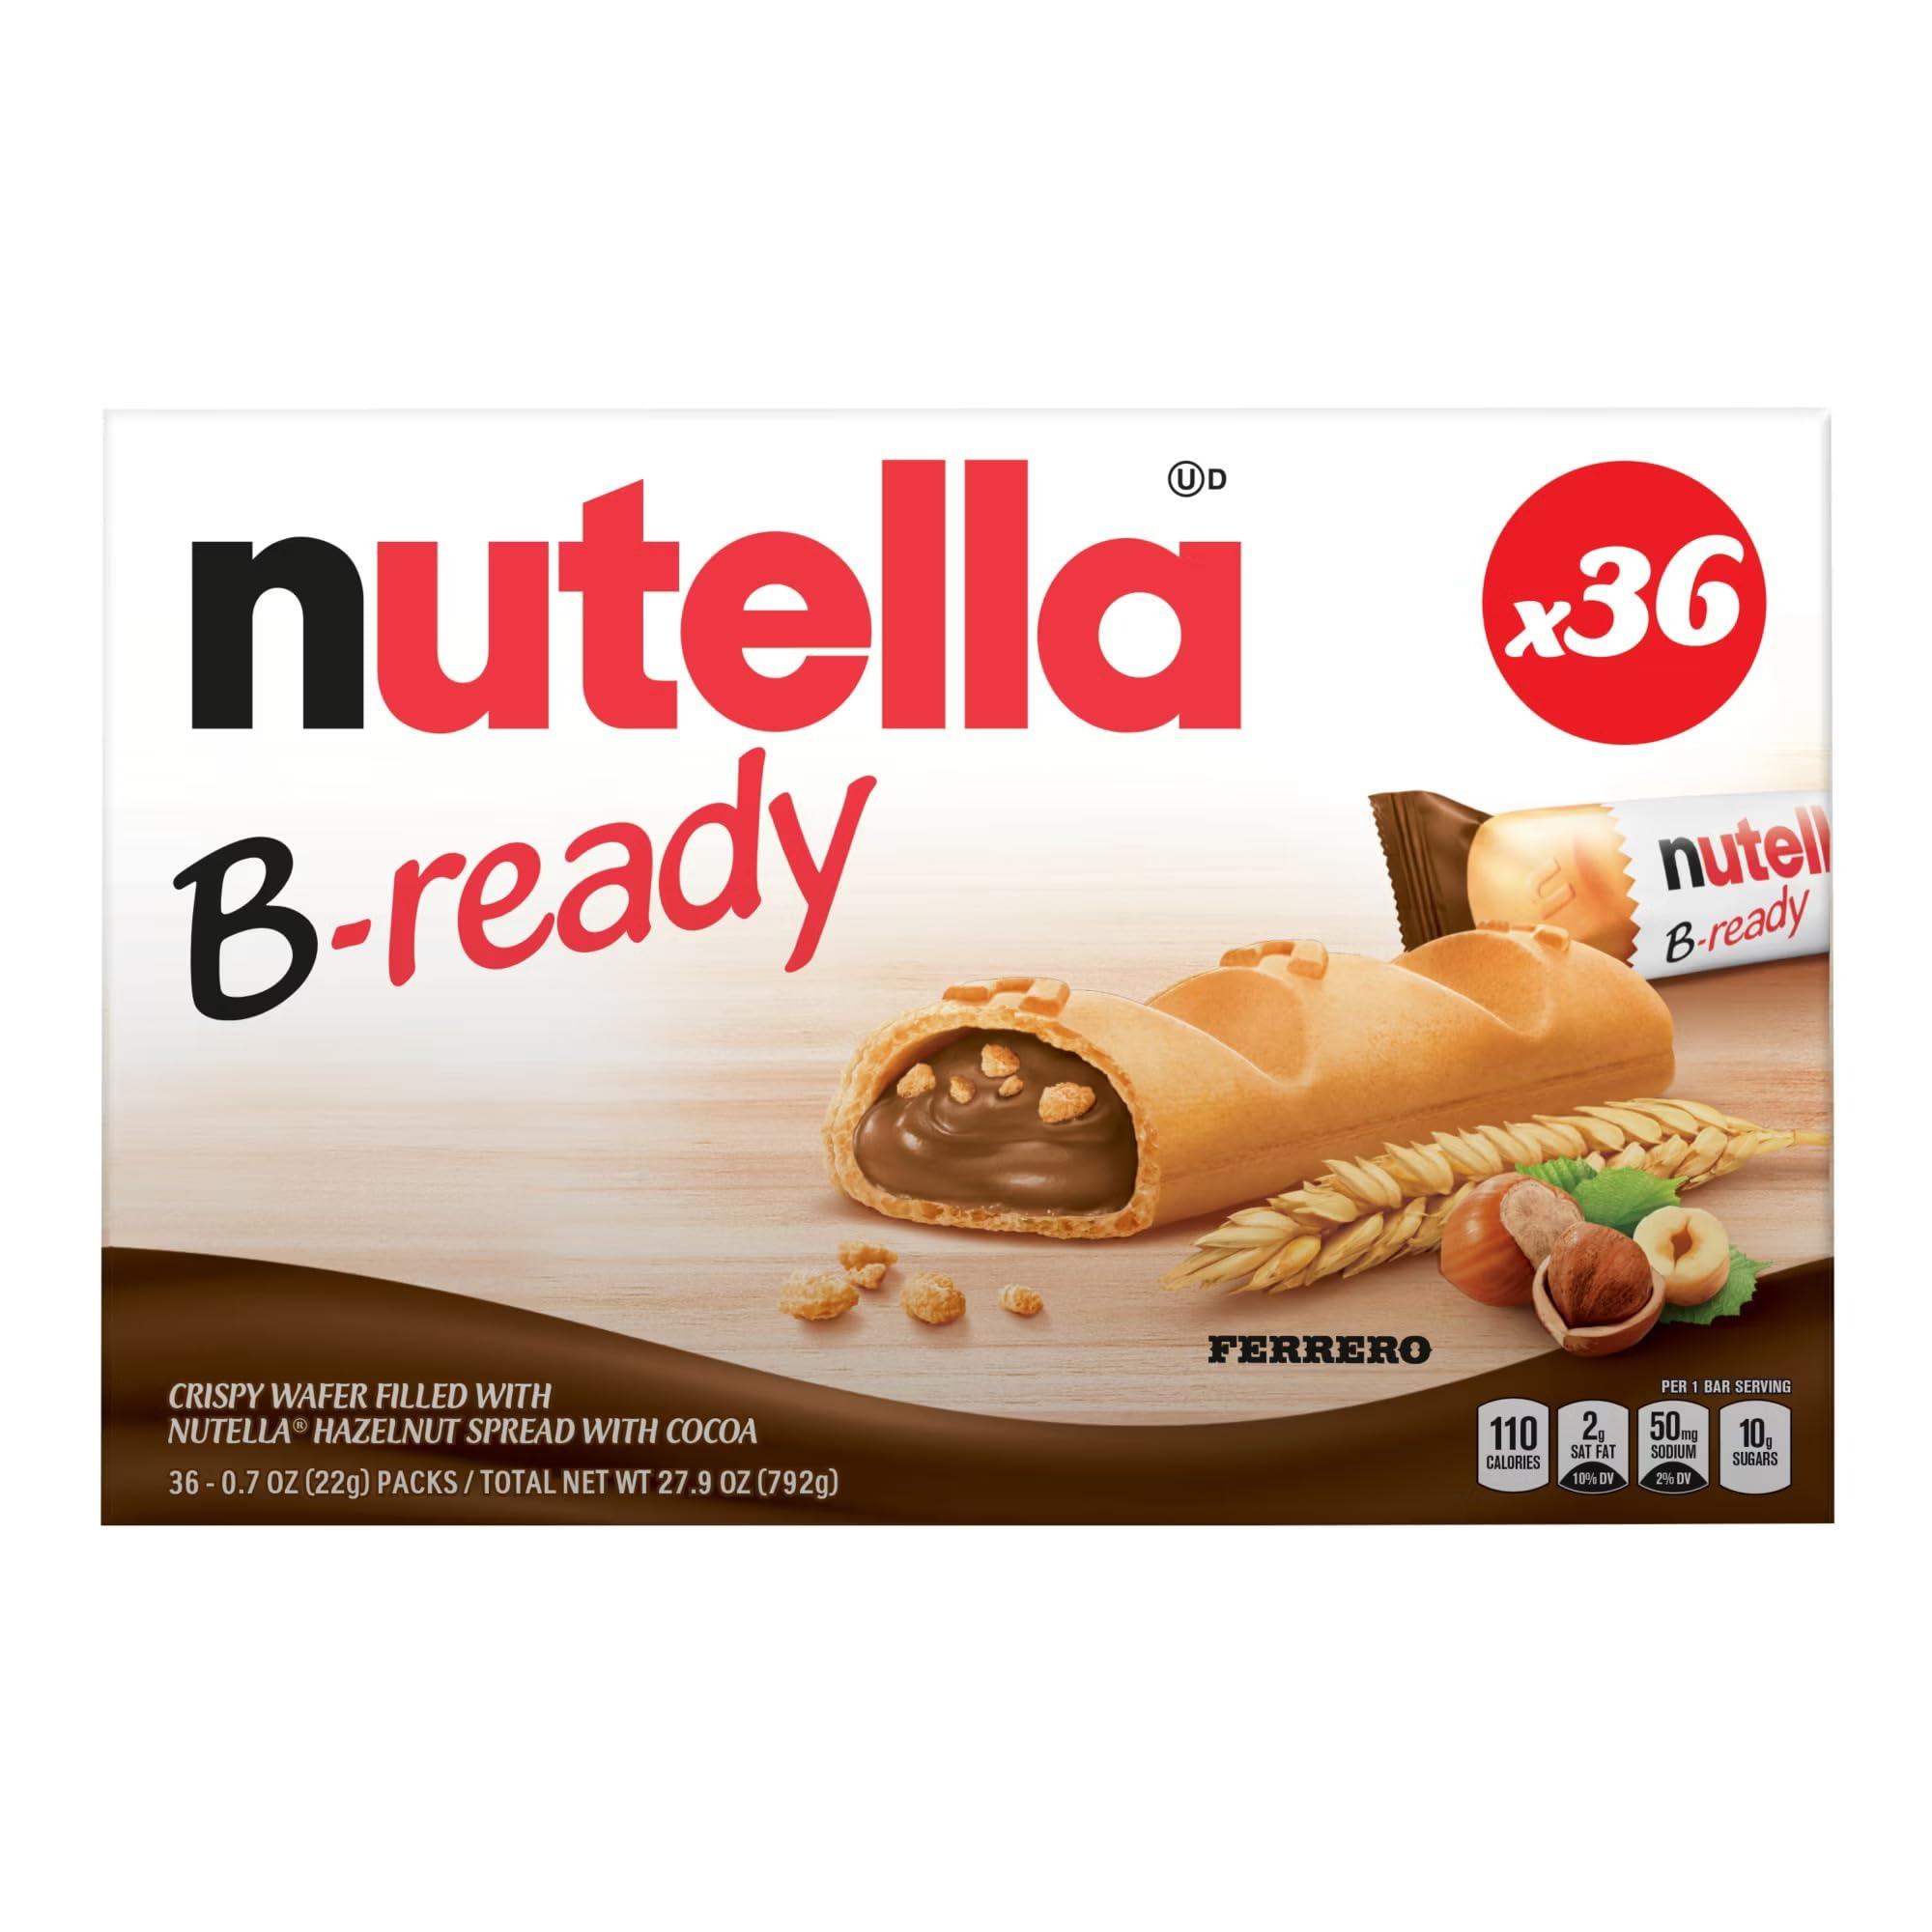
Item Name: Nutella B-Ready, 36 ct,1.74 lbs
Bullet Point 1: Crunchy and Creamy Puffed Wheat
Bullet Point 2: Finely baked
Bullet Point 3: Free of artificial colors and preservatives
Bullet Point 4: Pack of 36 individually wrapped bars
Value: 27.84
Unit: Ounce

Price: 22.99